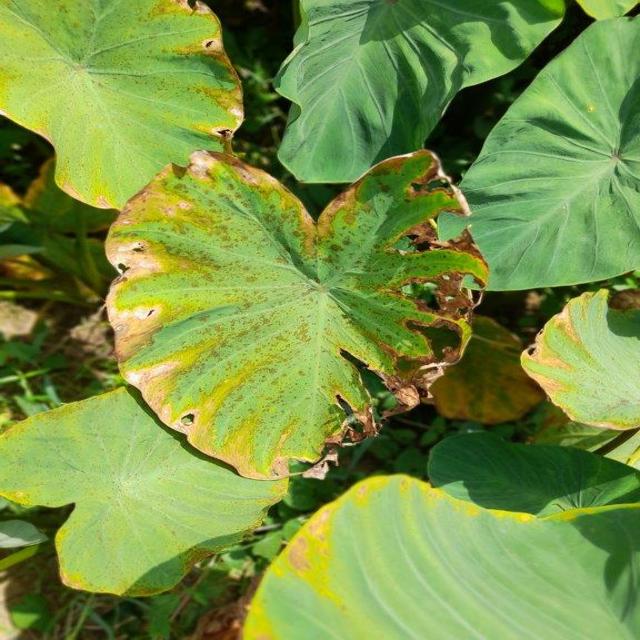
Label: Mid_Blight